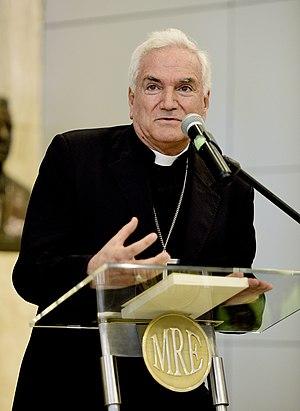
Nicolas Girasoli est un archevêque italien et nonce apostolique pour le Saint-Siège.